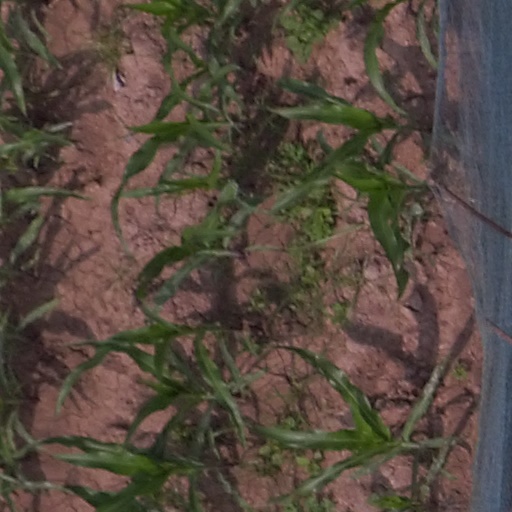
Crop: maize; corn